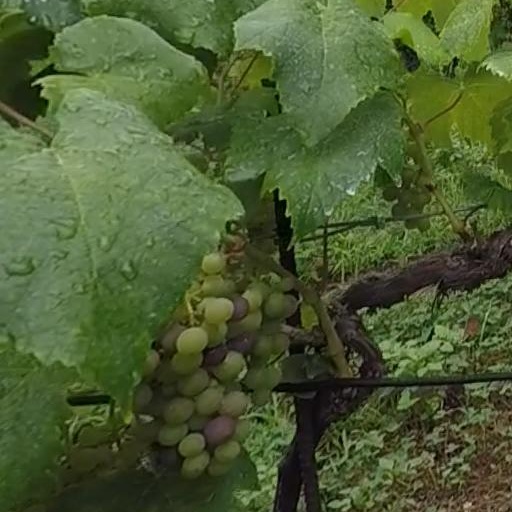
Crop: grape